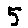
Label: 5